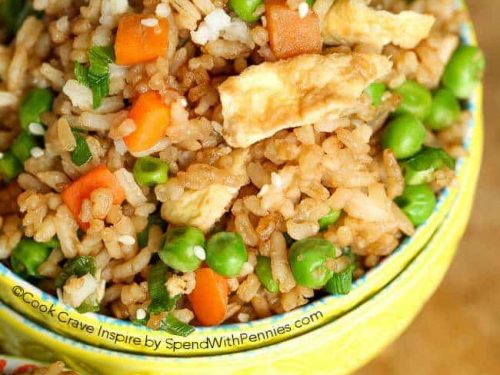
Dish: fried_rice